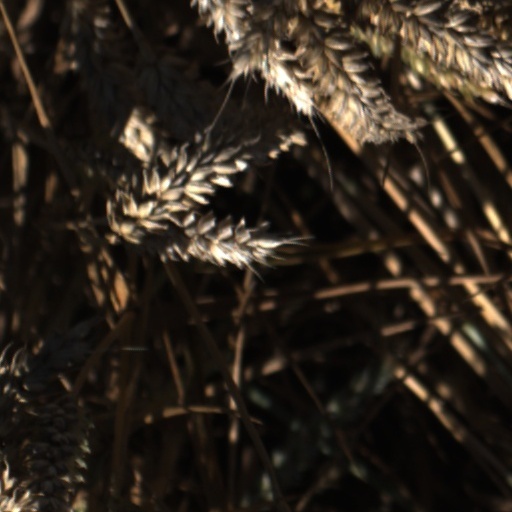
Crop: wheat